Feast (2005 film)

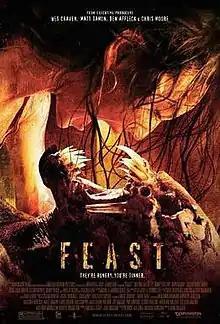
Theatrical release poster

Feast is a 2005 American action horror comedy film directed by John Gulager, produced by Michael Leahy, Joel Soisson, Larry Tanz and Andrew Jameson. It was written by Patrick Melton and Marcus Dunstan and stars Balthazar Getty, Henry Rollins, Navi Rawat, Judah Friedlander, Jenny Wade, Gulager's father Clu Gulager, Josh Zuckerman and Jason Mewes. The story revolves around a group of people gathered inside a local bar in Nevada, where they are suddenly attacked by a horde of monstrous creatures.